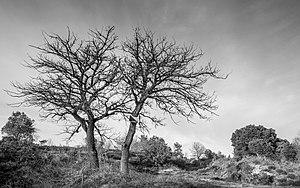
Le Chêne faginé, Chêne portugais, Chêne du Portugal ou plus rarement Chêne à feuilles de hêtre, Quejigo en espagnol, est un arbre à feuillage caduc de la famille des Fagacées, typique du climat méditerranéen.